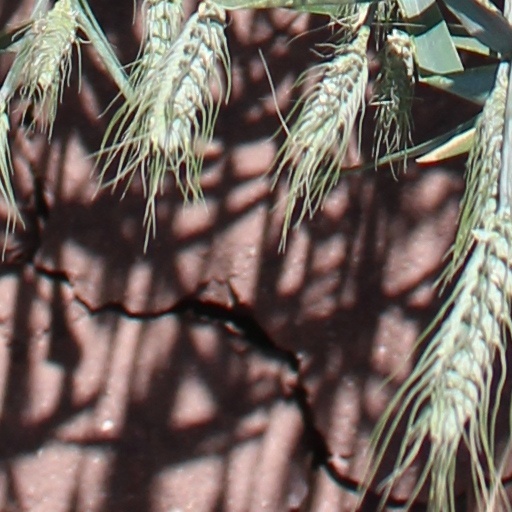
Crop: wheat